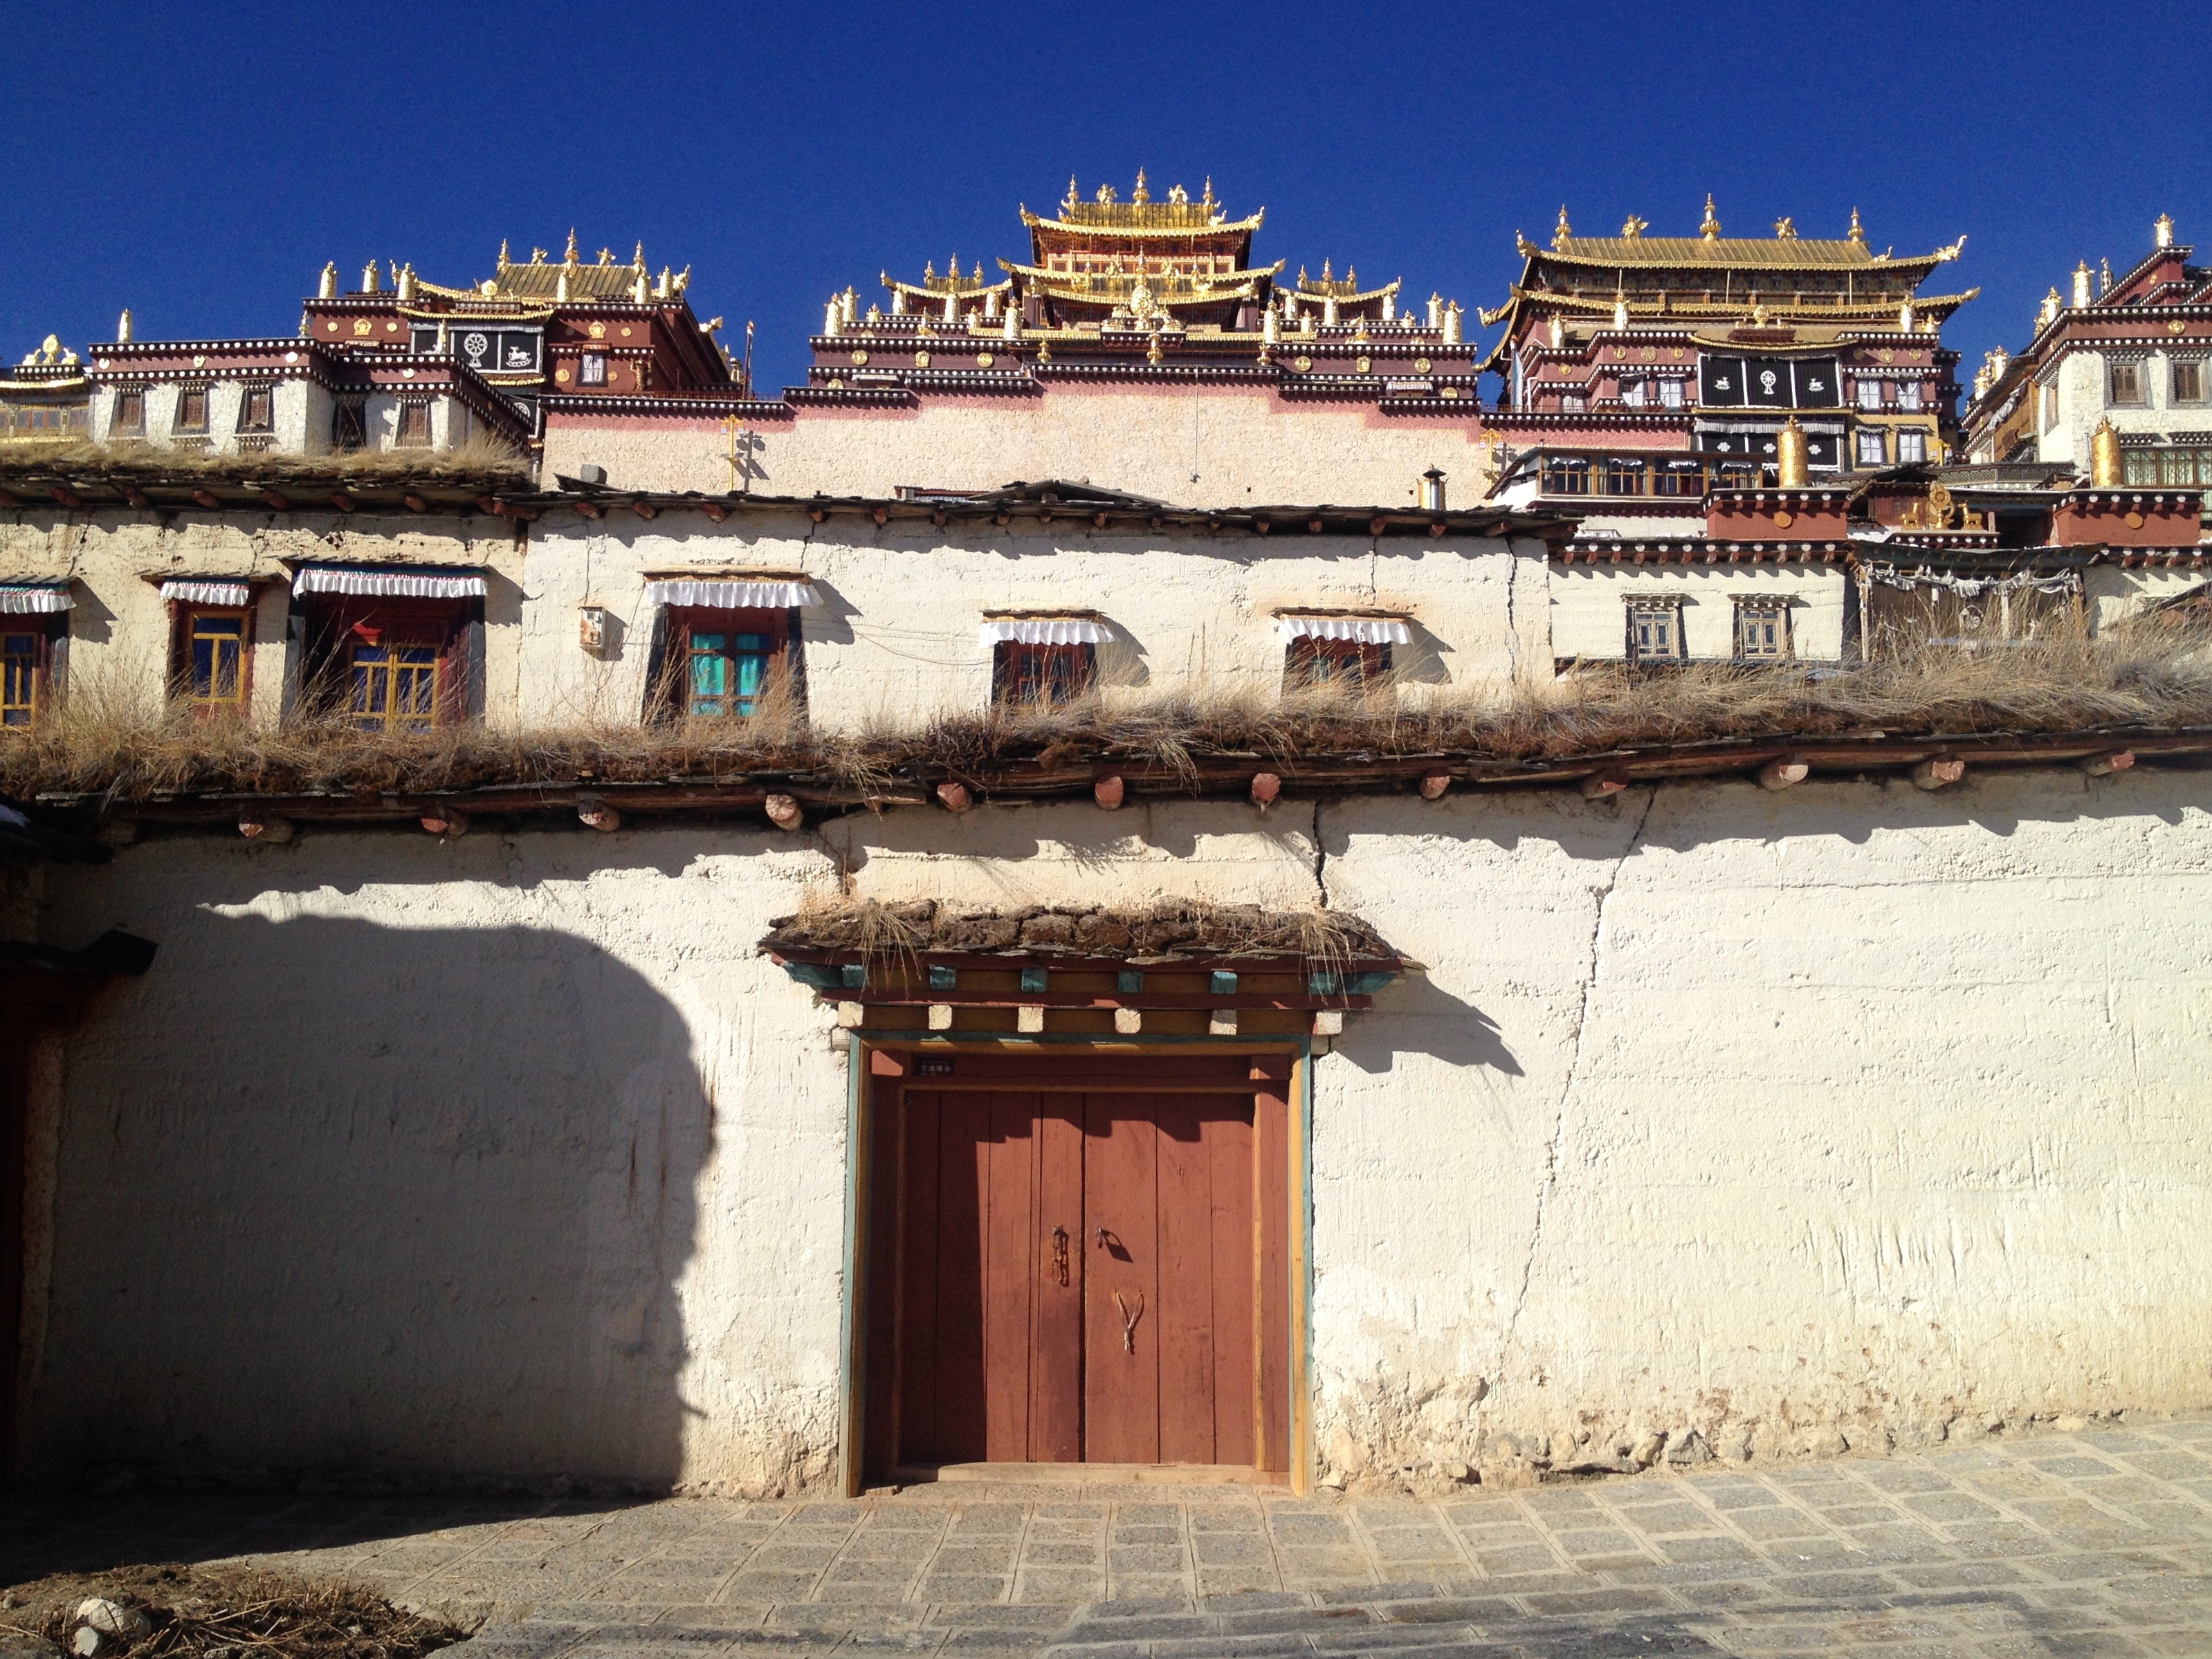
sea, architecture, town, palace, travel, fortification, tourism, temple, monastery, ancient history